Council of Europe–European Union relations

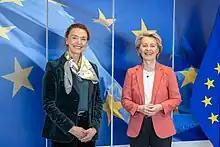
Secretary General of the Council of Europe Marija Pejčinović Burić with President of the European Commission Ursula von der Leyen in 1 March 2023

In May 2005, the Member states of the Council of Europe, meeting in Warsaw, expressed their wish to see the European Union join the Council of Europe and the European Convention on Human Rights. In practice, the Court of Justice of the European Union rulings have already been delivered in such a way as to be consistent with the rulings of the European Court of Human Rights. This accession is not intended to subordinate the European Union to the Council of Europe, nor even to amend the treaties. This would make it possible to subject to external control the respect for fundamental rights to which the Union's institutions are already subject.